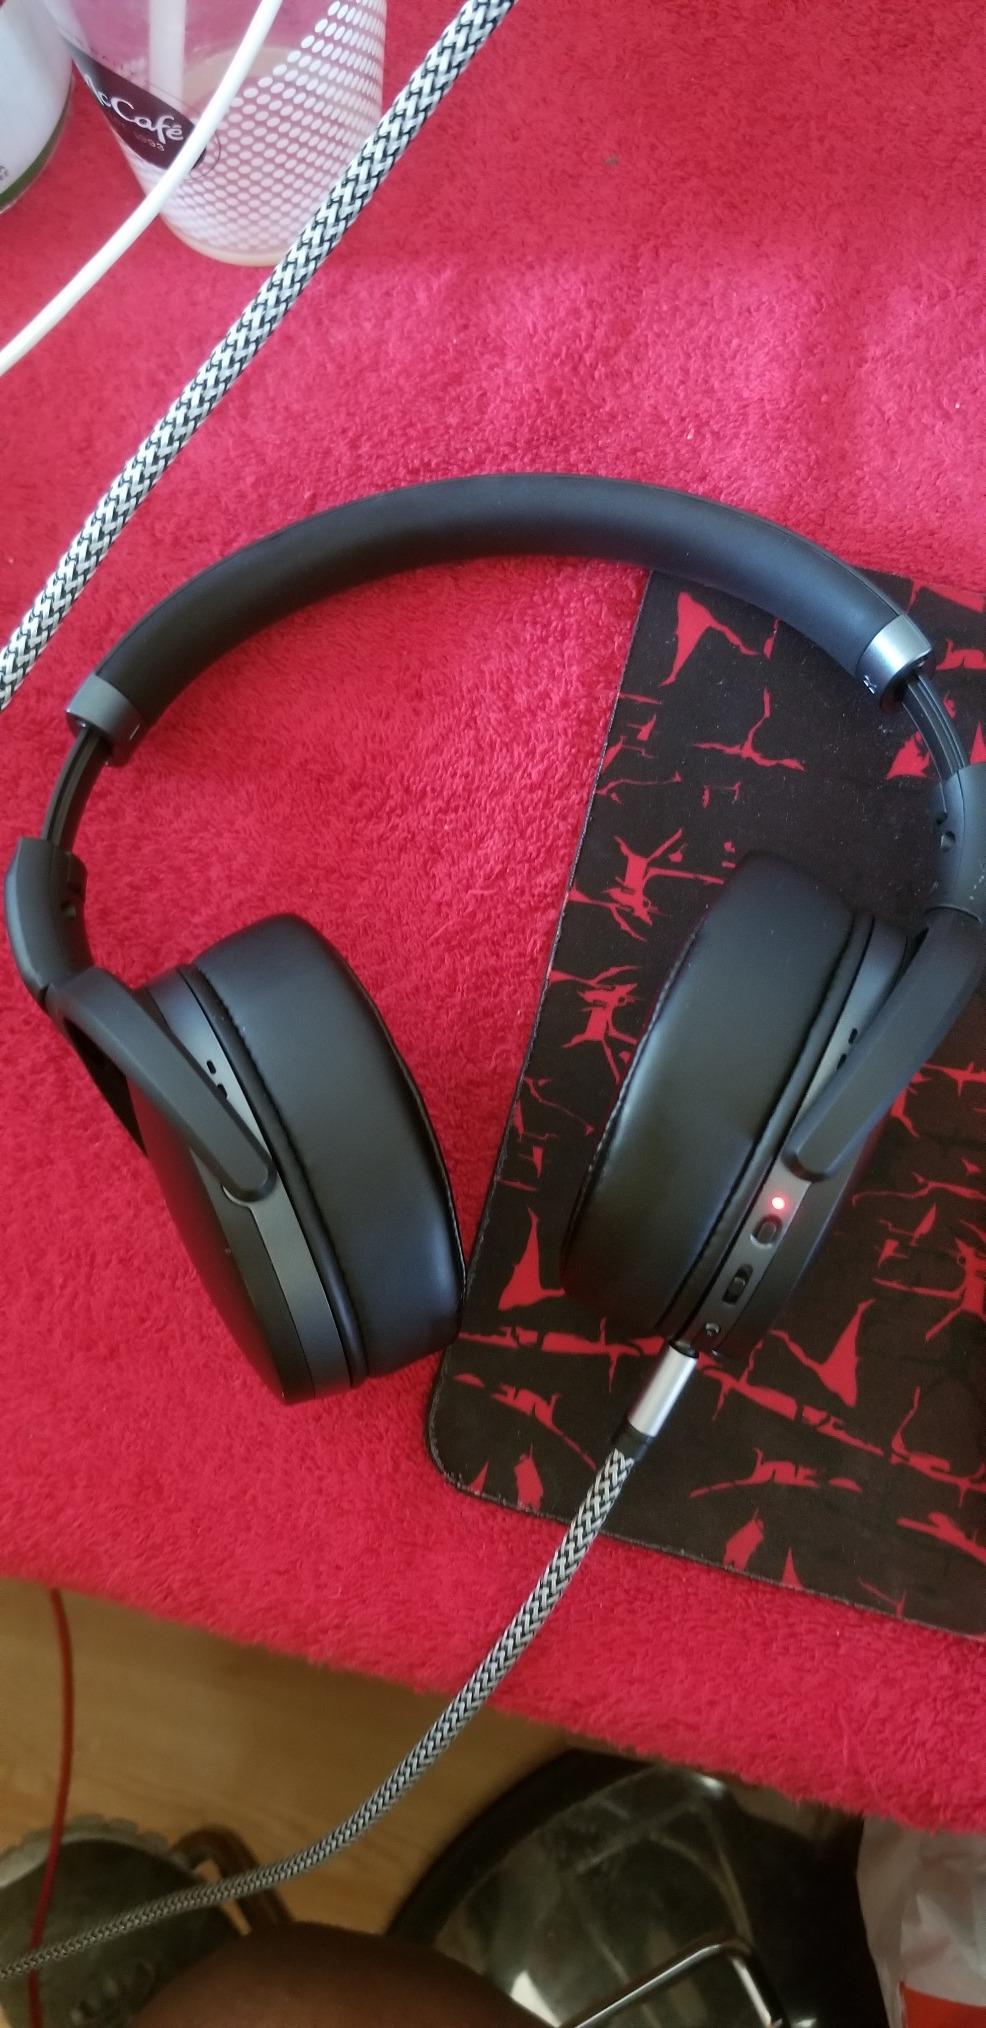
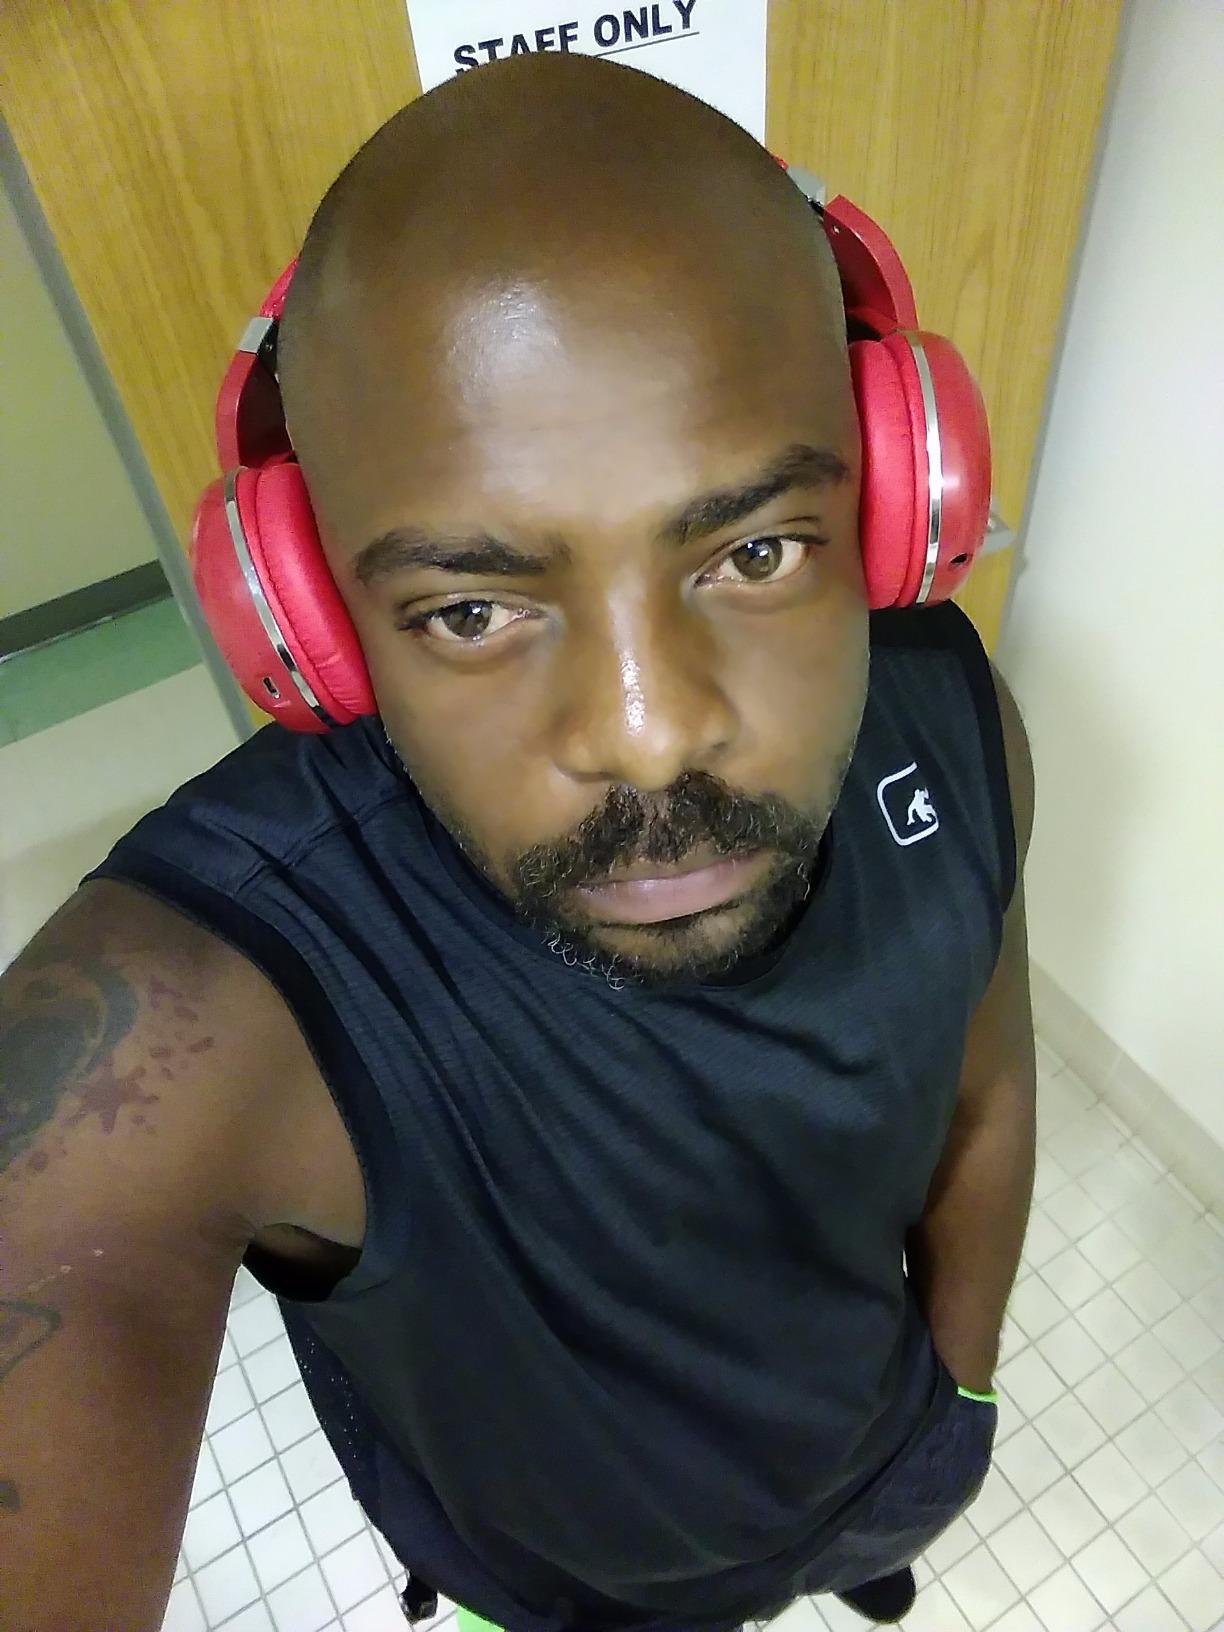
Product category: headphones
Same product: no